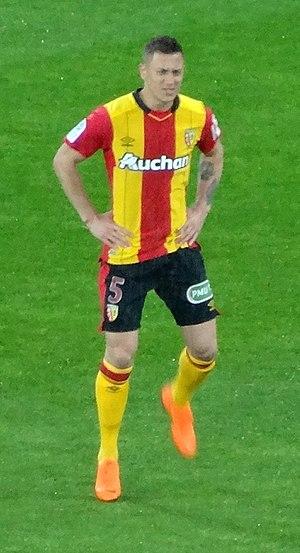
Alex Gersbach est un footballeur international australien né le 8 mai 1997. Il évolue au poste d'arrière gauche au Rosenborg BK.